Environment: real
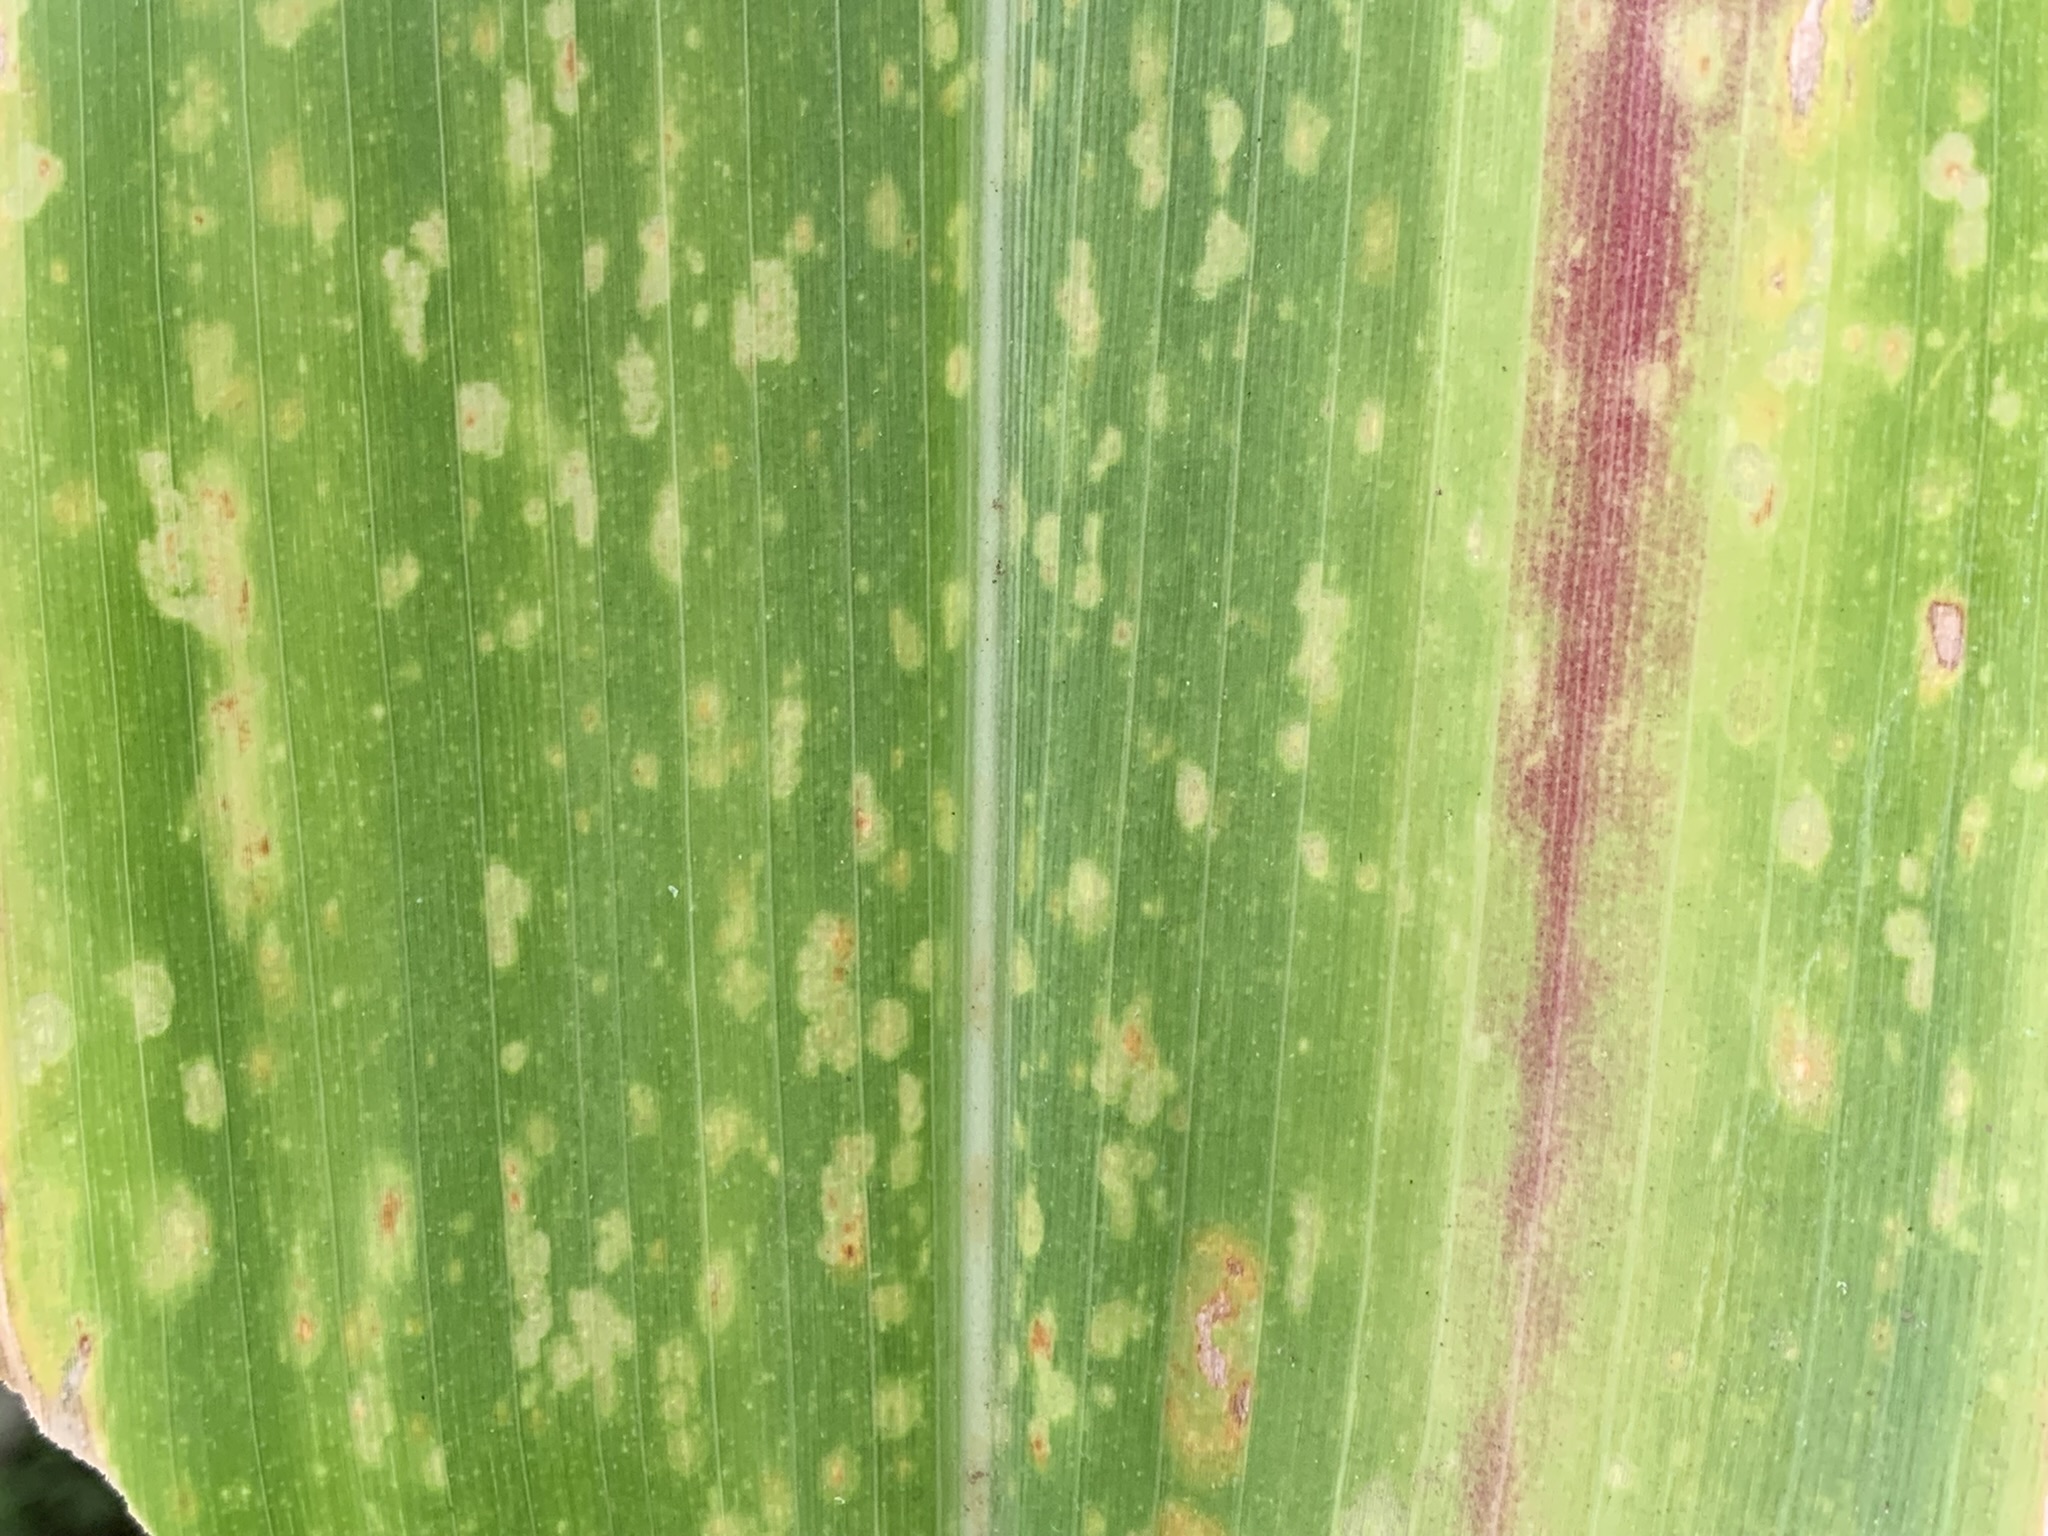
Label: lethal_necrosis